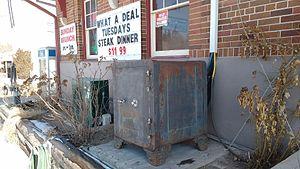
La gare de Havelock à Havelock, en Ontario, est une ancienne gare du Canadien Pacifique. Elle servait d’un jonction du CP, importante gare pour le service des voyageurs et de marchandises de la région.